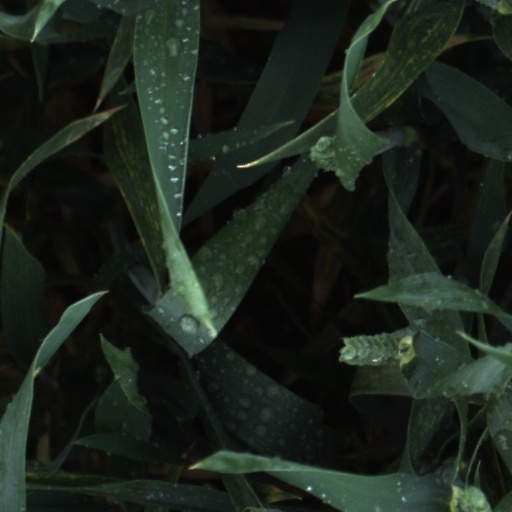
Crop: wheat